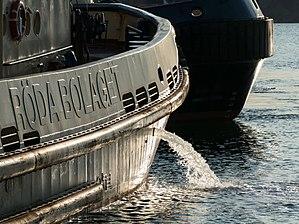
Un ballast est un réservoir d'eau de grande contenance équipant certains navires. Il est destiné à être rempli ou vidangé d'eau de mer afin d'optimiser la navigation. L'opération de vidange, ou déballastage, effectuée dans de mauvaises conditions peut poser des problèmes écologiques.